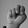
ASL letter: N